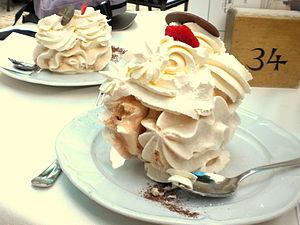
Meringue suisse à la crème
La meringue est une pâtisserie très légère et très fine composée uniquement d'un mélange de blancs d'œufs et de sucre. Un peu d'acide peut être ajouté sous forme de citron ou d'acide tartrique.